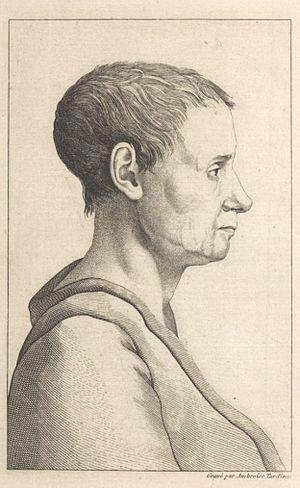
Théroigne de Méricourt à la Salpêtrière en 1816. Gravure d'Ambroise Tardieu d'après le portrait dessiné par Gabriel. Planche publiée dans l'ouvrage de Jean-Étienne Esquirol, Les Maladies mentales (1836) [1], puis reproduite dans l'ouvrage de Marcellin Pellet, Étude historique et biographique sur Théroigne de Méricourt
Anne-Josèphe Théroigne, dite de Méricourt, née le 13 août 1762 à Marcourt dans l'ancienne principauté de Liège et morte le 22 juin 1817 à l'hôpital de la Salpêtrière de Paris, est une femme politique liégeoise, personnalité de la Révolution française.